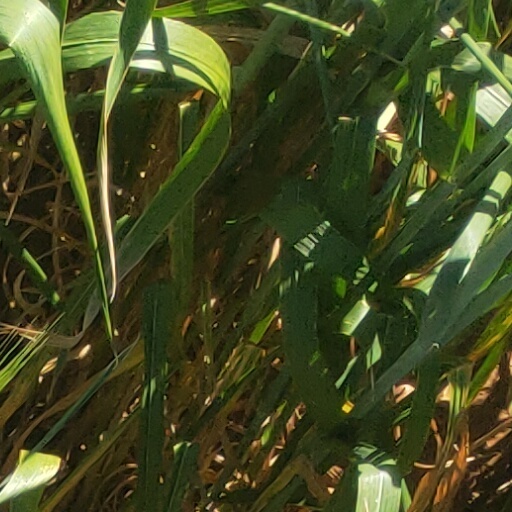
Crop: wheat